Nat Khat Mhar Tae Tite Pwal

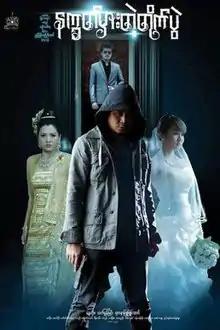
Theatrical release poster

Nat Khat Mhar Tae Tite Pwal, is a 2015 Burmese action drama film starring Nay Toe, Thet Mon Myint and Yadanar Phyu Phyu Aung. It is an unofficial remake of the 2006 Indian film "Varalaru". The film, produced by Star World Film Production premiered in Myanmar on November 27, 2015.